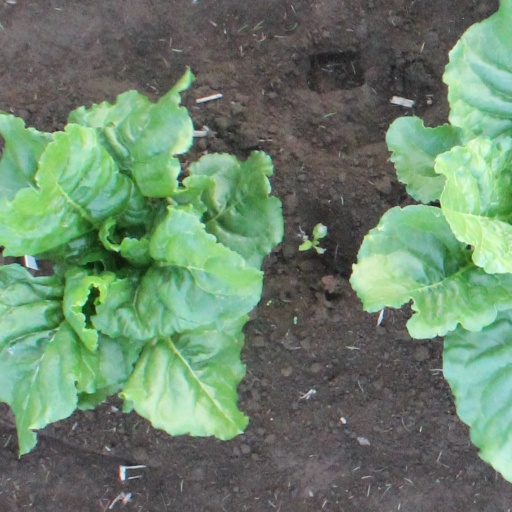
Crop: sugar beet